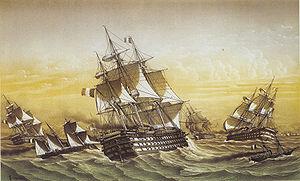
Le Ville de Paris est un navire de guerre français en service de 1850 à 1882. C'est un vaisseau de ligne de 120 canons de la classe Commerce de Marseille. Lors de sa construction et au fil des changements de régime, il connait plusieurs noms : Comte d'Artois, Ville de Vienne, Marengo avant d'être lancé avec son nom définitif, Ville de Paris. Il participe à la guerre de Crimée et au siège de Sébastopol en 1854.
Charles-Eugène Pénaud, né le 24 décembre 1800 à Brest, et mort le 25 mars 1864 à Toulon, est un officier de marine français du XIXᵉ siècle, promu au grade de vice-amiral.